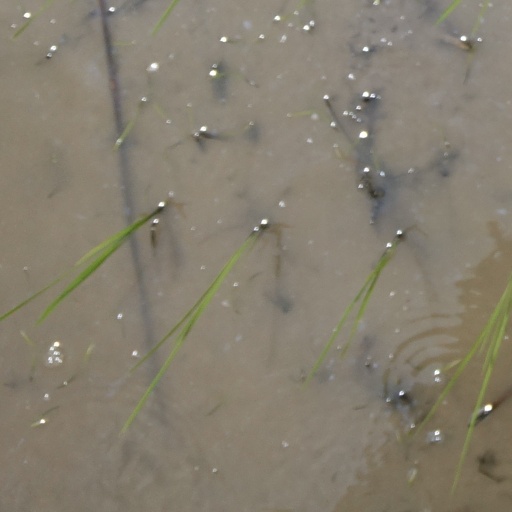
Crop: rice